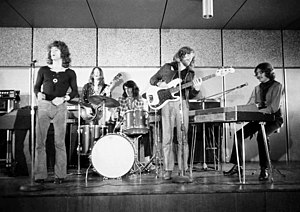
Spooky Tooth
Spooky Tooth var et britisk hård rock-band dannet i 1967. Gruppen havde ingen store hits, men flere af deres album lå på top 100 over mest solgte.